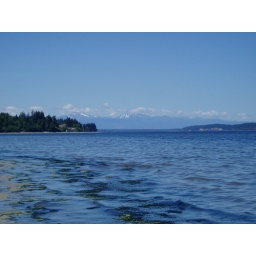
Look how blue this water is on a clear day in Olympia